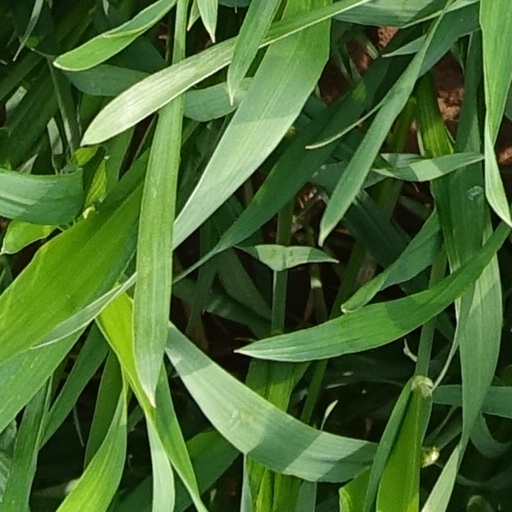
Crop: wheat